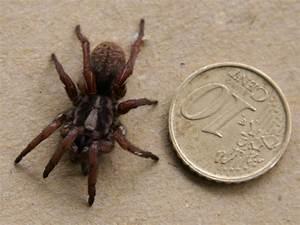
spider